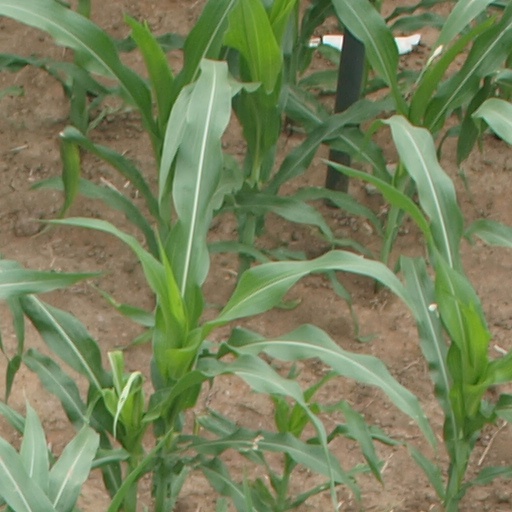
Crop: maize; corn